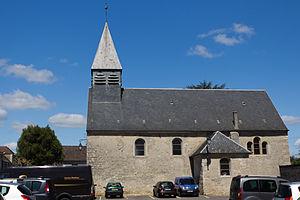
Boissy-le-Cutté est une commune française située à quarante-trois kilomètres au sud-ouest de Paris dans le département de l'Essonne en région Île-de-France.